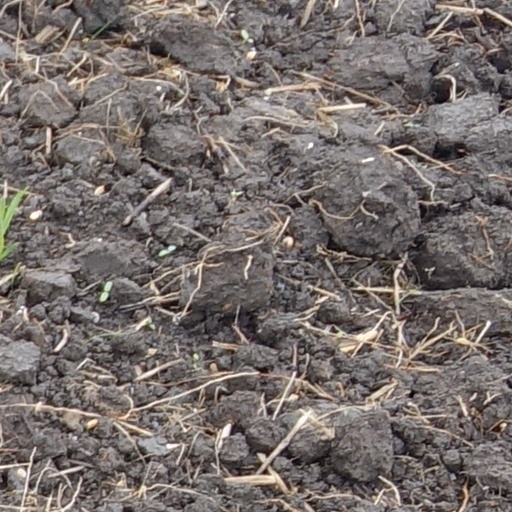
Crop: wheat